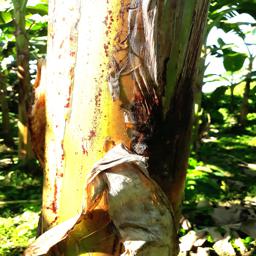
Label: PSEUDOSTEM WEEVIL